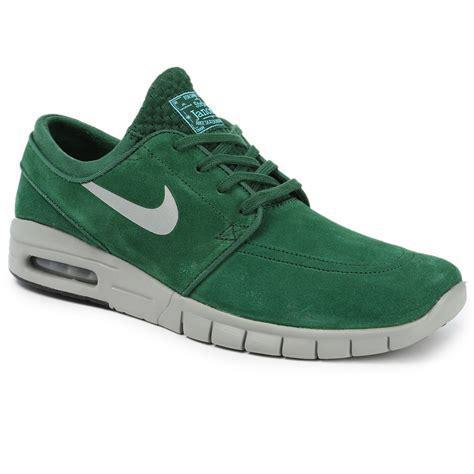
Brand: Nike
Model: SB Stefan Janoski Max